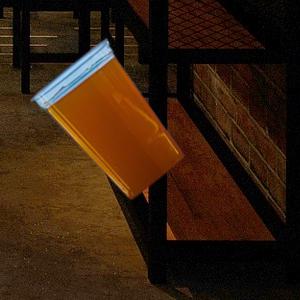
Label: cups